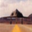
Label: airplane